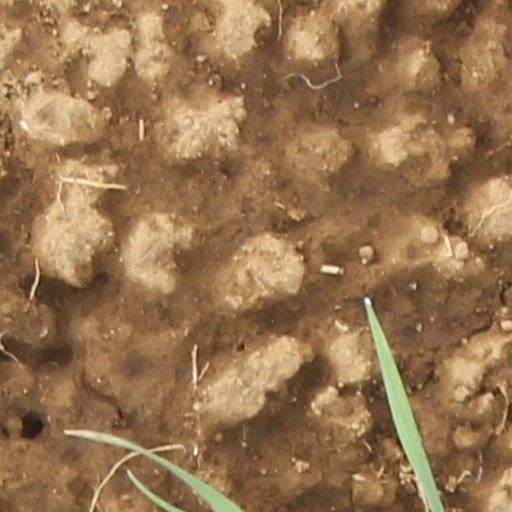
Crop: wheat